Chicago Traction Wars

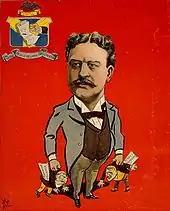
Caricature from 1899 showing Chicago mayor Carter Harrison, Jr. fighting against the "Allen bill"

The April 1898 Chicago aldermanic elections was seen as an opportunity shape the City Council's pending vote on the matter. The Municipal Voters' League requested that all candidates sign its platform, which contained a pledge to not vote for any franchise which exceeded twenty years or which did not provide the city with ample compensation. Of the twenty-nine candidates the league endorsed in the April Chicago aldermanic election, nineteen were elected. Additionally, another six elected alderman had signed the pledge despite not carrying the League's endorsement (as their seats were considered to be "safe" for reelection). It was believed that voters had elected a City Council that would oppose the Allen Law extensions, as 42 out of the 68 alderman were believed likely to cast votes against it.